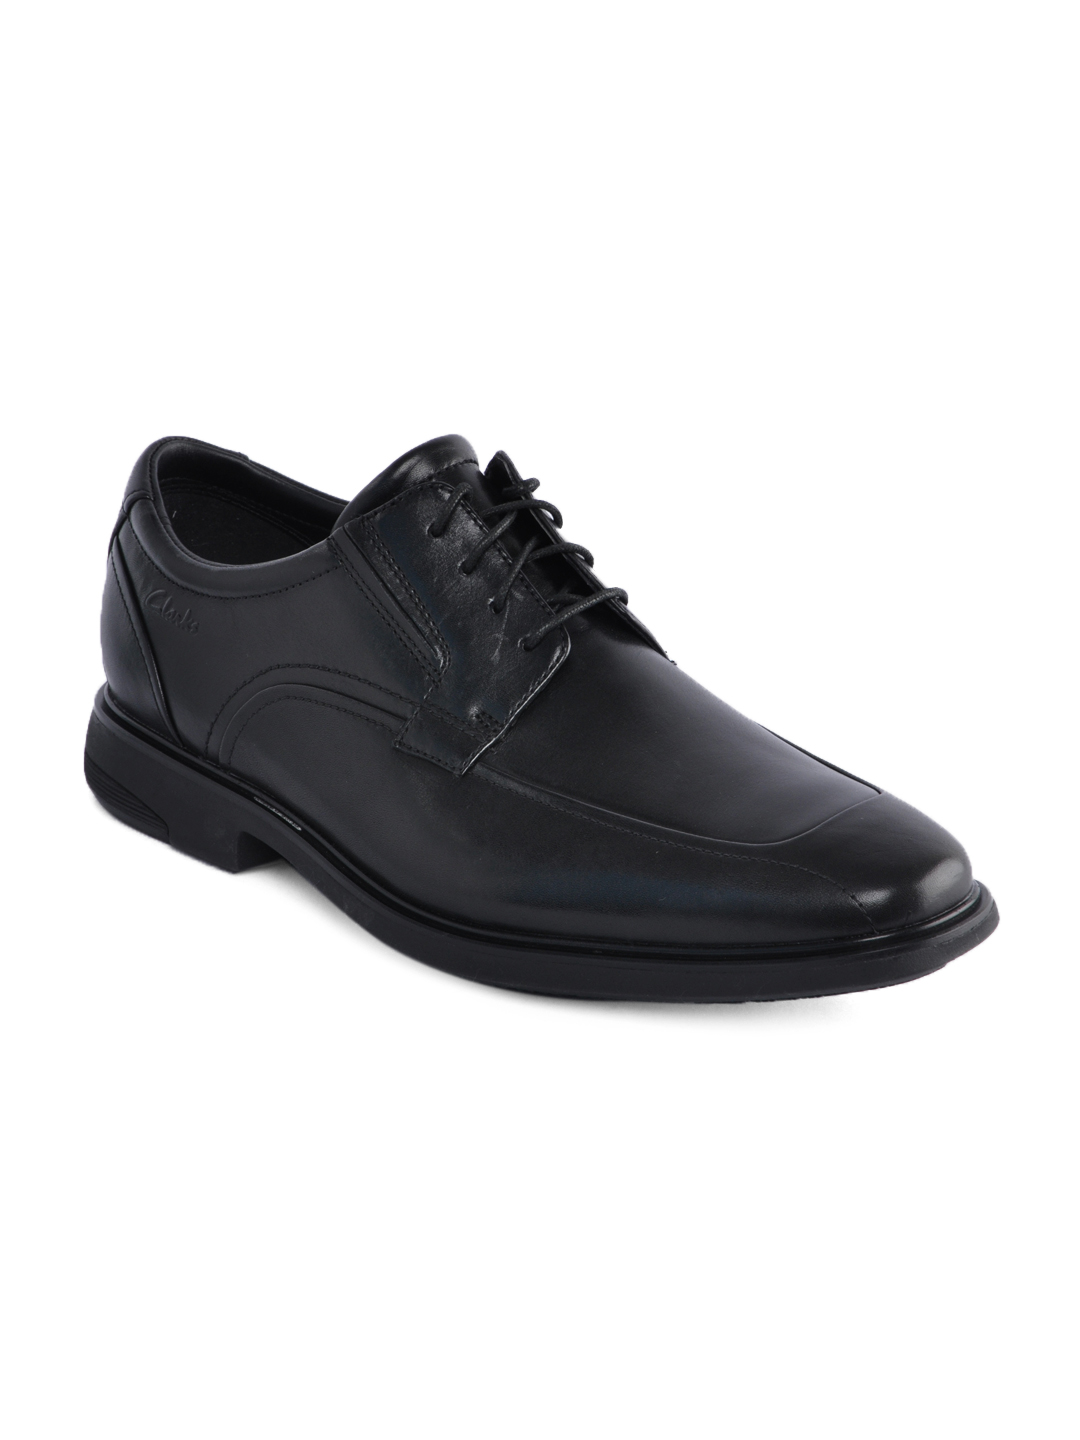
Clarks Men Black Formal Shoes
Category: Footwear / Shoes / Formal Shoes
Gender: Men
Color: Black
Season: Fall 2012
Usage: Formal